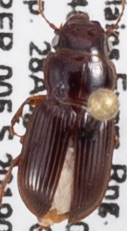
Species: Cratacanthus dubius
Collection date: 2019-08-28
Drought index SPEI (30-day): -1.69
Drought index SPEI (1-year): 0.39
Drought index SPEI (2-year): -0.24